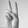
ASL letter: V